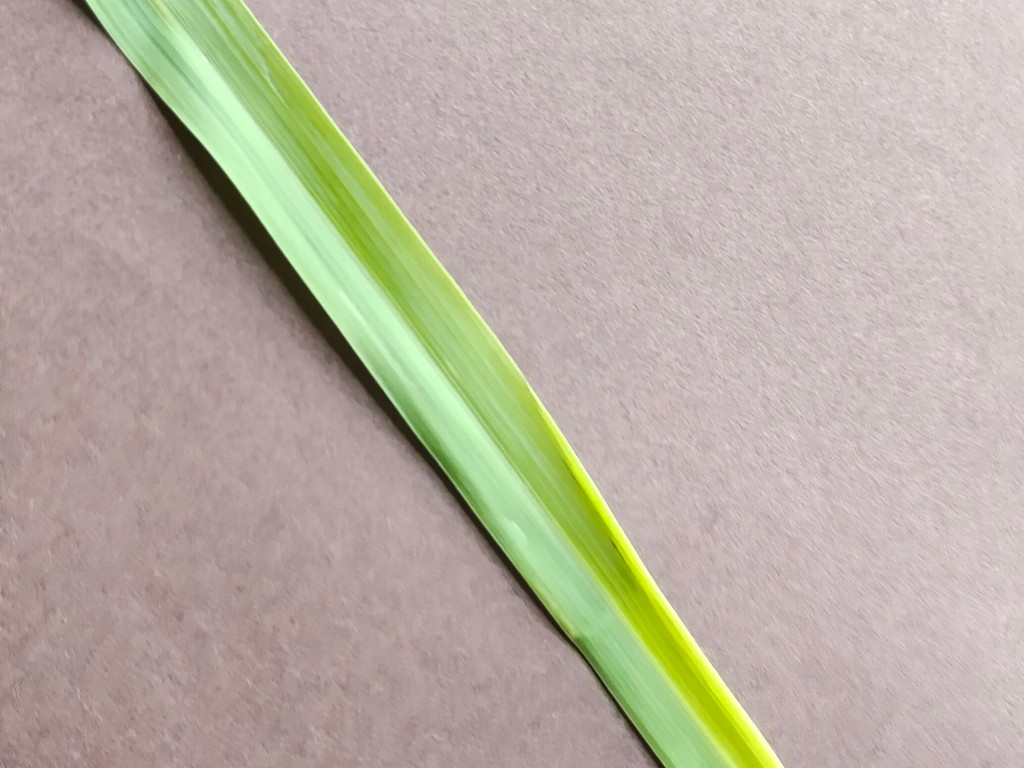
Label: Healthy